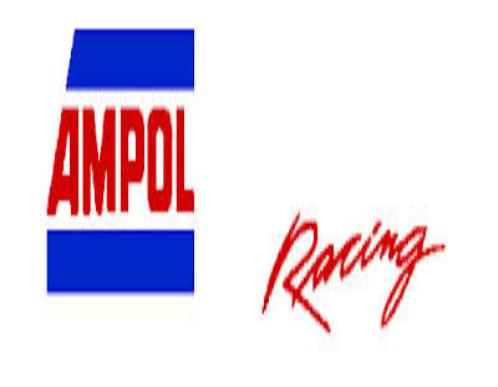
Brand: Ampol
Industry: Others